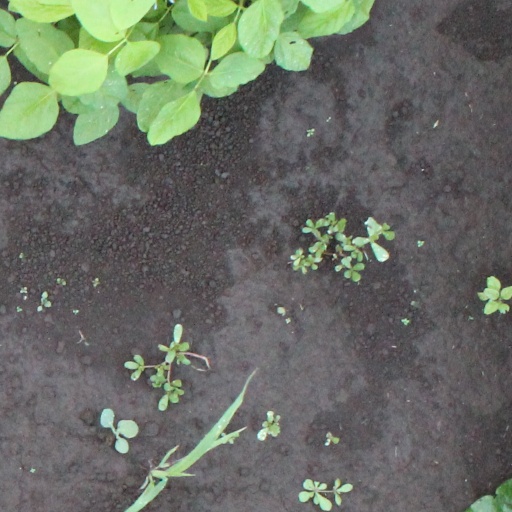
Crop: soybean